Church Cowley Road

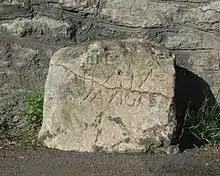
Roadside stone sign at the junction of Church Cowley Road, Henley Avenue, and Rose Hill, with the carved inscription ""Here... Ifily Hy Way 1635"".

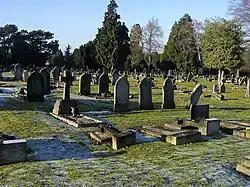
Rose Hill Cemetery, off Church Cowley Road.

Church Cowley Road is a major road in Cowley, Oxford, England, leading from Rose Hill to Cowley Centre. It continues as Between Towns Road.